Brigitta Pallauf

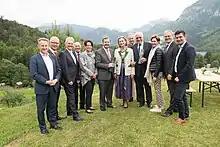
Pallauf at the Conference of the presidents of the State Parliament.

Since June 2007 she has been the financial officer of the Salzburg Women's ÖVP, and since 22 April 2009 she has led the ÖVP in the Salzburg State Parliament and has been the spokeswoman for art and music, women and civil relations.